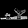
Label: Sandal